Colin Webster-Watson

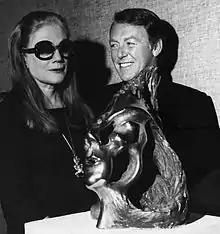
Sarah Churchill with Colin Webster-Watson. New York. 1975.

Colin Webster-Watson (6 May 1926, Palmerston North, New Zealand – 25 September 2007, Eastbourne) was a New Zealand sculptor and poet.